Yukon Field Force

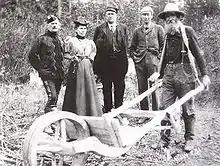
Near Glenora, 1898; (left to right), Captain Gardiner, Yukon Field Force; Faith Fenton; Captain Bill Robinson of the "Stikine Chief"; unidentified man; prospector

The first suggestion that a military force should be sent to the Yukon came from Nathaniel Wallace, who put forward the idea in Parliament in February 1898. The government worked up the proposal into a formal plan, which was confirmed through an Order-in-Council on March 21. Frederick Borden, the Minister of Militia and Defence, announced in May that a 200-strong force would be deployed to Fort Selkirk, the nominal capital of the territory, to reinforce the mounted police. One of the arguments put forward in favour of this option was that it was much cheaper than sending additional police, who enjoyed higher pay than soldiers. In addition to its primary role in maintaining Canadian sovereignty, Borden stated that the force would, if necessary, assist in maintaining law and order.